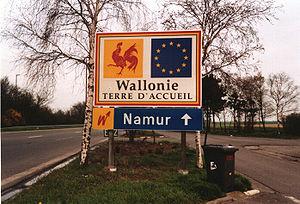
La route européenne 42 est une route reliant Dunkerque à Aschaffenbourg.
L'Autoroute de Wallonie est l'autoroute qui traverse toute la Région wallonne d'est en ouest. Il s'agit principalement de l'autoroute belge A15, mais également des tronçons de l'A3, A7 et A16 qui relie Verviers à Tournai sous la numérotation européenne E42 en passant par Liège, Namur, Charleroi, La Louvière, Mons.